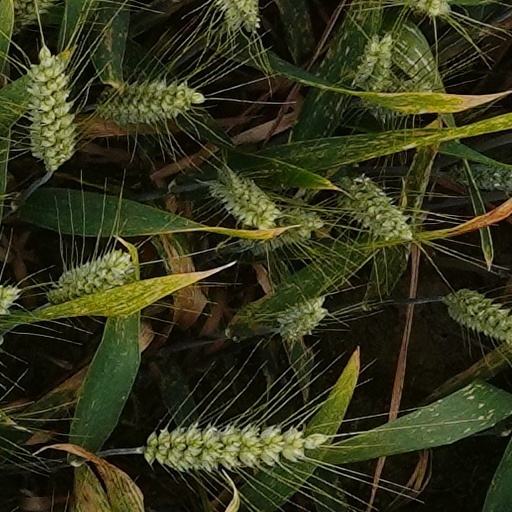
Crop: wheat